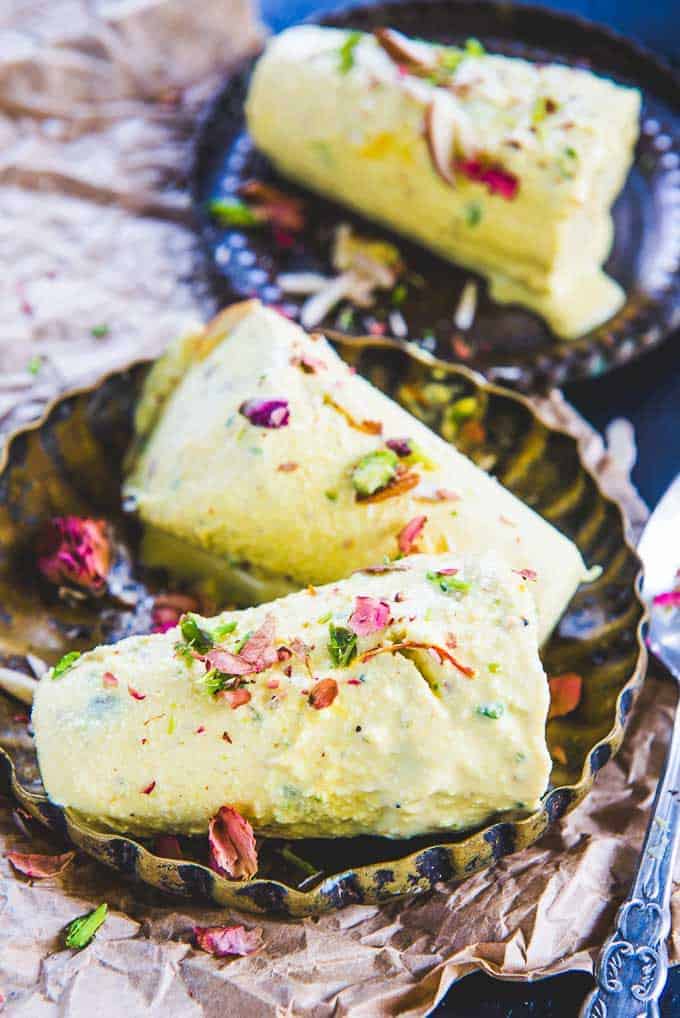
Dish: kulfi